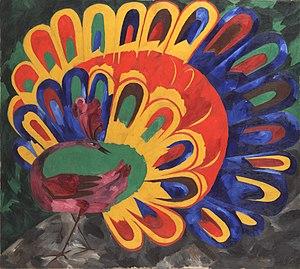
Le Primitivisme ou Néo-primitivisme est un mouvement pictural apparu en Russie et prôné par certains peintres du Valet de Carreau et surtout de Queue d'Âne à partir de 1911, qui privilégie les formes naïves et primitives de l'Art : l'imagerie populaire, les icônes, les enseignes des marchands, les plateaux peints, les objets et les couleurs de la culture paysanne. Ce groupe Queue d'âne, dont les deux principaux fondateurs étaient Michel Larionov et Nathalie Gontcharoff se revendiquait principalement du néo-primitivisme.